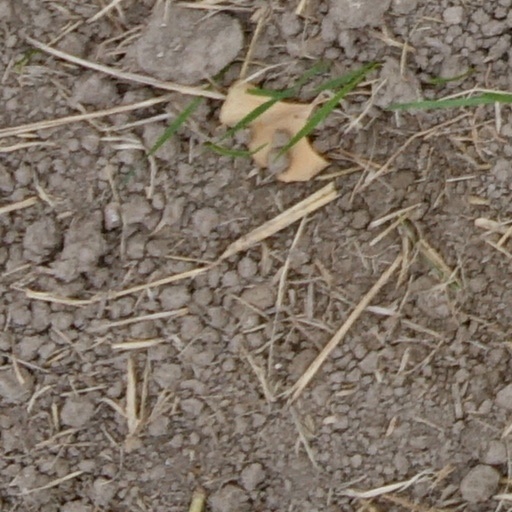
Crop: wheat